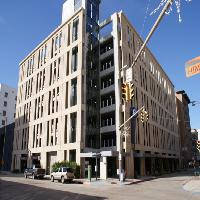
Weather: sun or clear